Avro Vulcan

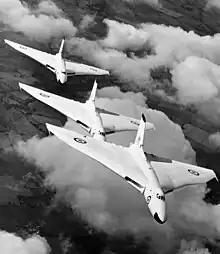
Vulcans in anti-flash white in 1957

The Avro Vulcan (later Hawker Siddeley Vulcan from July 1963) was a jet-powered, tailless, delta-wing, high-altitude, strategic bomber, which was operated by the Royal Air Force (RAF) from 1956 until 1984. Aircraft manufacturer A.V. Roe and Company (Avro) designed the Vulcan in response to Specification B.35/46. Of the three V bombers produced, the Vulcan was considered the most technically advanced, and therefore the riskiest option. Several reduced-scale aircraft, designated Avro 707s, were produced to test and refine the delta-wing design principles.